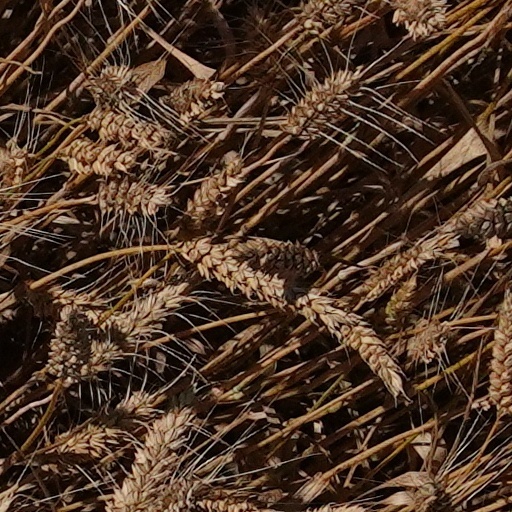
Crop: wheat